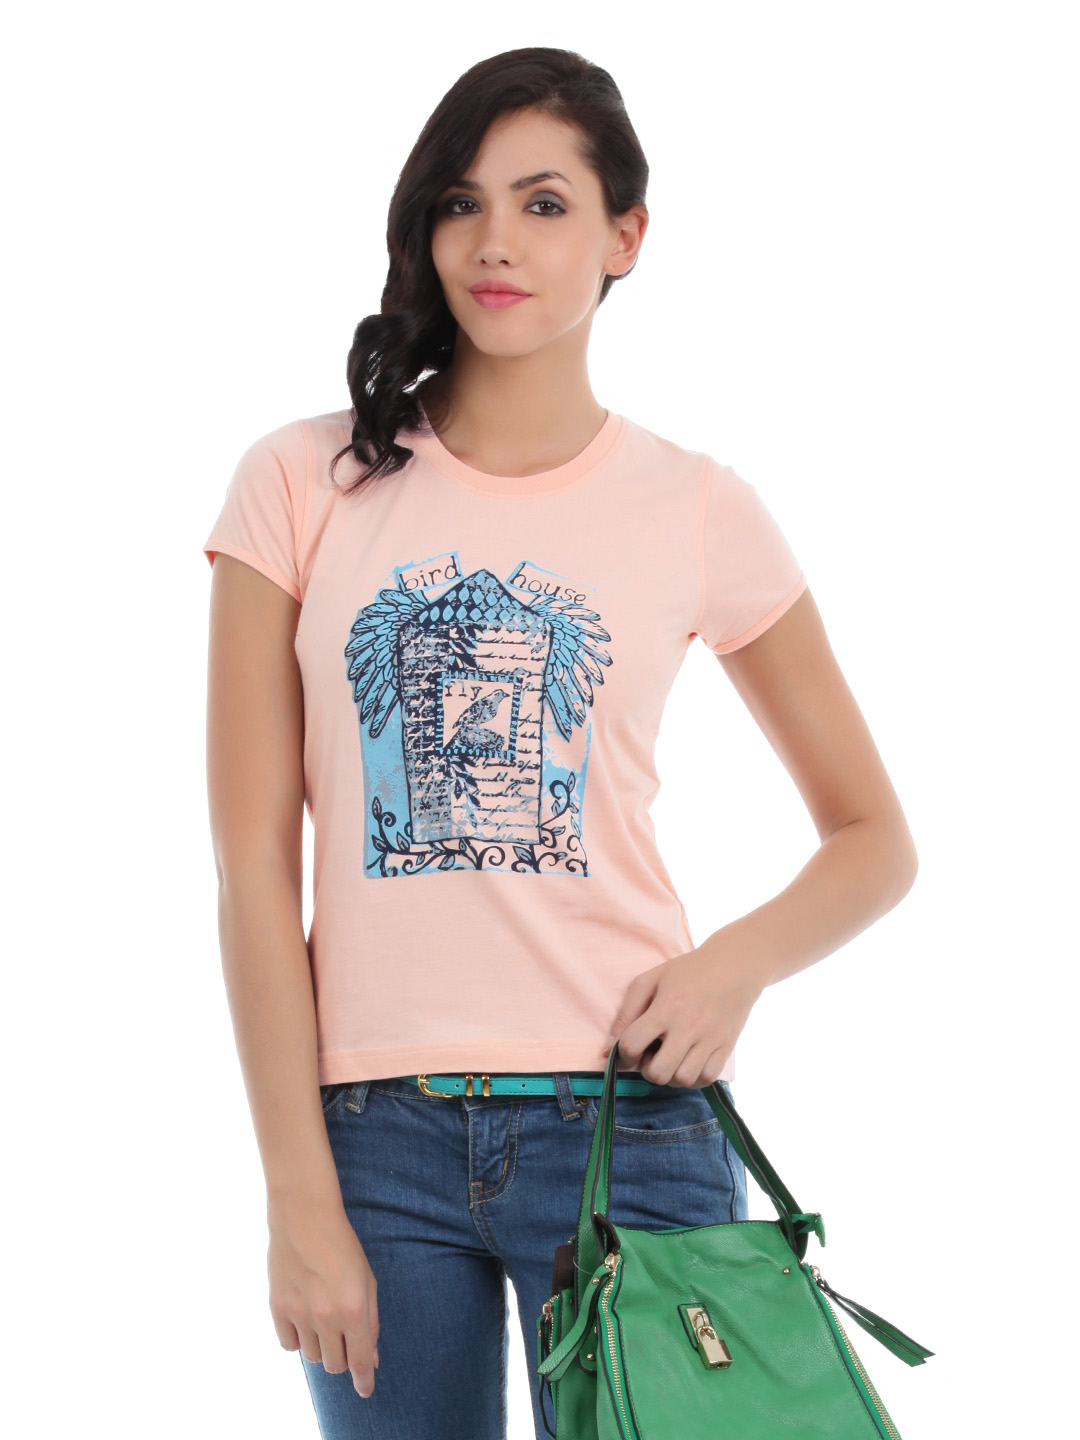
Myntra Women Pink T-shirt
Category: Apparel / Topwear / Tshirts
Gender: Women
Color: Pink
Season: Summer 2012
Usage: Casual